Sylvester of the River Obnora

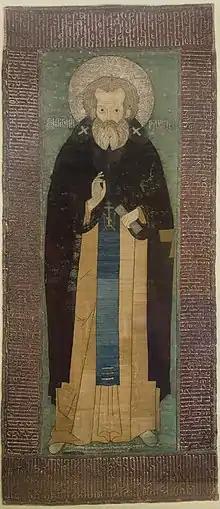
Sylvester of the River Obnora

Sylvester of the River Obnora (died 25 April 1479), also known as Sylvester of Obnorsk, was a Russian Orthodox hermit who is recognized as a saint. Sylvester was inspired by the teachings of Sergius of Radonez. He was trained at Trinity Monastery. Sylvester then went as a hermit to live along the banks of the River Obnora, living on either herbs or tree bark and roots. He nearly died but is said to have received sustenance from an angel that saved him. Later others joined him and he established a monastery.